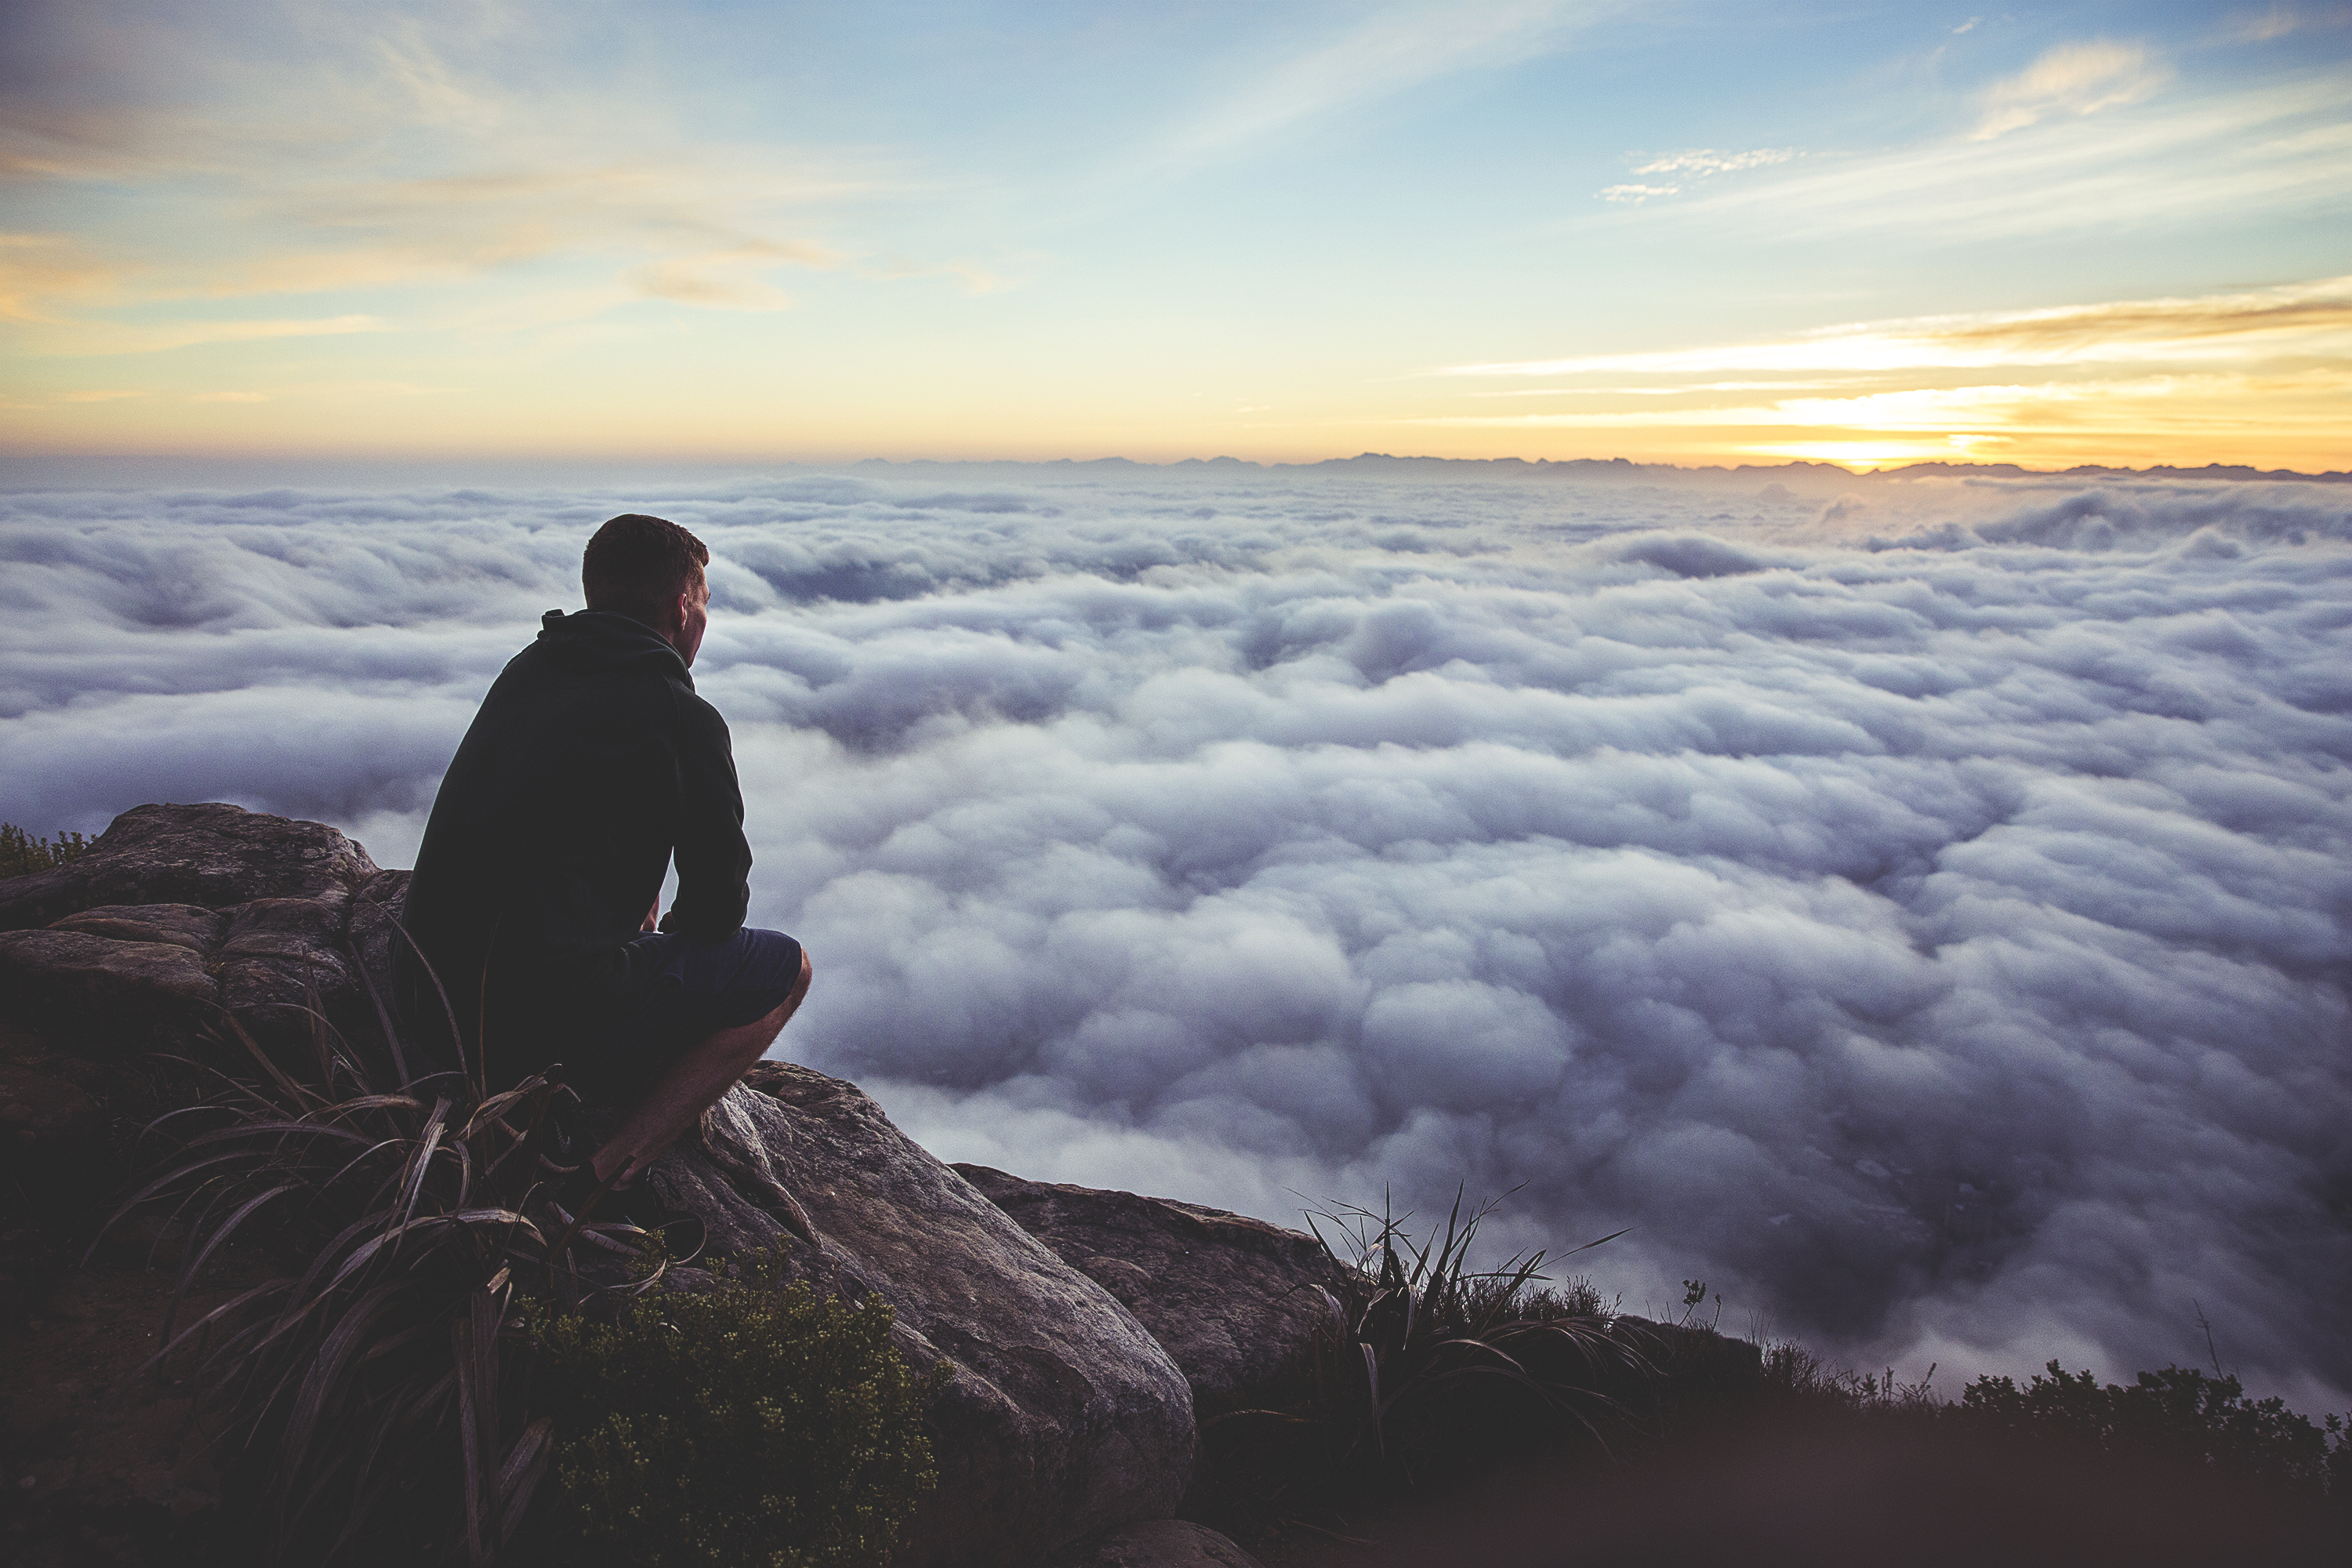
man, sea, coast, nature, ocean, horizon, person, mountain, cloud, sky, fog, sunrise, sunset, sunlight, morning, wave, view, dawn, guy, dusk, lookout, thinking, evening, weather, haze, summit, clouds, vision, inspiration, vista, top, mindful, atmospheric phenomenon